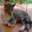
Label: cat